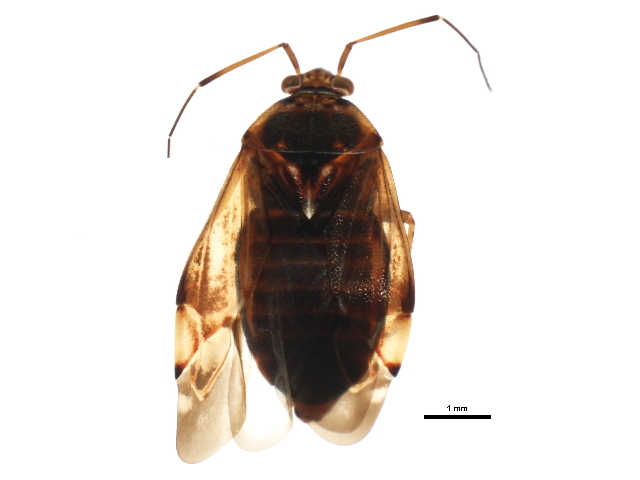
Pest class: lygus_bug